Kaposvár

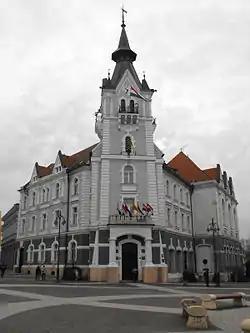
The City Hall of Kaposvár

At the beginning of the 18th century, the city entered into a period of decline. The castle of Kapos was razed by the Habsburgs in 1702, and the remaining structures were destroyed in Rákóczi's War of Independence.